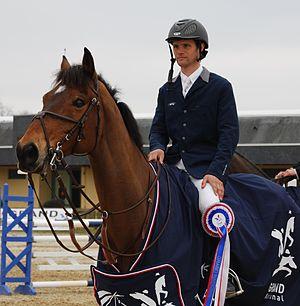
Nicolas Touzaint lors de la remise des prix du Grand National de Saumur, 1er prix.
Nicolas Jean Denis Touzaint, né le 10 mai 1980 à Angers, est un cavalier professionnel français de concours complet d'équitation de haut niveau, qui a remporté de nombreux titres malgré sa jeunesse et joue le rôle de fer de lance de la France dans la discipline.